Technical (vehicle)

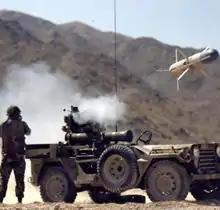
U.S. Marines launching a TOW missile from a jeep during a 1980s training exercise at the Marine Corps Air Ground Combat Center

Light improvised fighting vehicles date back to the first use of automobiles, and to the horse-drawn "tachankas" mounting machine guns in eastern Europe and Russia. At the Bombardment of Papeete in World War I, the French armed several Ford trucks with 37 mm guns to bolster their defense of the city. During the Spanish Civil War, field guns were fixed to trucks to act as improvised self-propelled guns, and improvised armored cars were constructed by attaching steel plates to trucks.